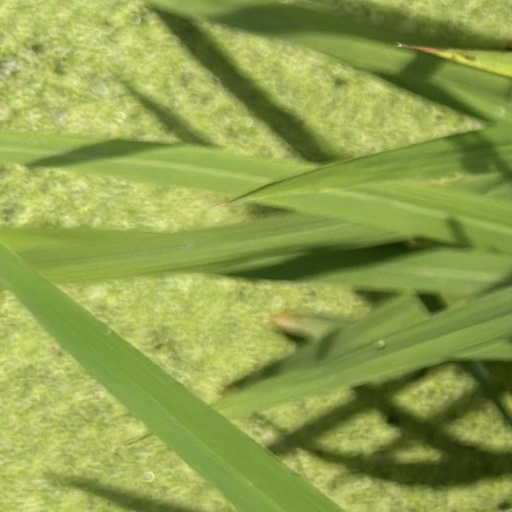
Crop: rice